Igor Kovalevich

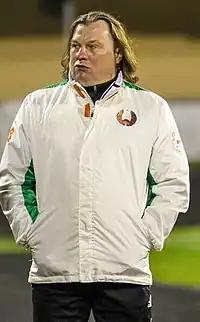
Kovalevich coaching Belarus U21 in 2016

Igor Nikolayevich Kovalevich (born 3 February 1968) is a Belarusian professional football coach and former player. Since 2016, he is the head coach of Neman Grodno.